Mussert's Wall

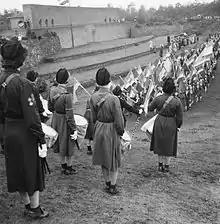
Muur van Mussert after the war, May 1951 during a scouting jubilee

In the early 2000s, the municipality of Ede wanted to have the wall declared a monument but backtracked, after protests by war veterans and others (including the , an organization founded by the Dutch Jewish community), some of whom feared that the place would become a gathering point for the extreme right.